Indian cobra

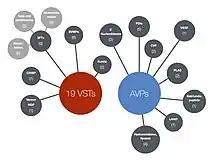
Indian cobra venom composition classified in venom specific or accessory proteins based on genomic annotation and transcriptomic data by Suryamohan et al., 2020.

The Oriental rat snake "Ptyas mucosa" is often mistaken for the Indian cobra; however, this snake is much longer and can easily be distinguished by the more prominent ridged appearance of its body. Other snakes that resemble "Naja naja" are the banded racer "Argyrogena fasciolata" and the Indian smooth snake "Wallophis brachyura". Also, the monocled cobra ("Naja kaouthia") may be confused with "Naja naja"; however, the monocled cobra has an O-shaped pattern on the back of the hood, while the Indian cobra has a spectacles-shaped pattern on its hood. Confusions may exist with Caspian cobra ("Naja oxiana"), as some Indian cobra specimens without a hood mark are sometimes confused with "N. oxiana", where these two species coexist in Pakistan and Afghanistan. Although some Caspian cobra specimens can be quite dark, they are never fully black like the Indian cobra. "N. oxiana" normally has several dark bands under the throat, whereas in the black phase of "N. naja" from Pakistan, almost the entire throat is black.